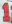
Number: 1